Forensic DNA analysis

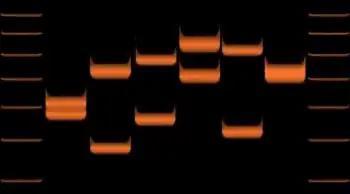
Six individuals with different number of repeats at one location in their genome shown on a gel.

The first true method of DNA profiling was restriction fragment length polymorphism analysis. The first use of RFLP analysis in forensic casework was in 1985 in the United Kingdom. This type of analysis used variable number tandem repeats (VNTRs) to distinguish between individuals. VNTRs are common throughout the genome and consist of the same DNA sequence repeated again and again. Different individuals can have a different number of repeats at a specific location in the genome. For example, person A could have 4 while person B could have 5 repeats. The differences were visualized through a process called gel electrophoresis. Smaller fragments would travel farther through the gel than larger fragments separating them out. These differences were used to distinguish between individuals and when multiple VNTR sites were run together, RFLP analysis has a high degree of individualizing power.